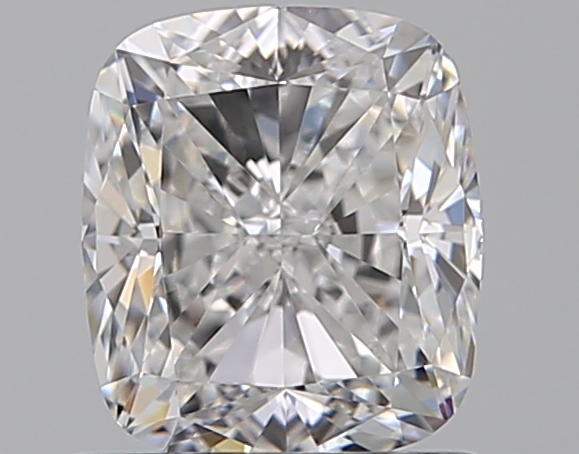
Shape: cushion
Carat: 1
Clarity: VVS2
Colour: D
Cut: EX
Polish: EX
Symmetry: EX
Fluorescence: N
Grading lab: GIA
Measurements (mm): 5.98 x 5.24 x 3.65